Myntverket

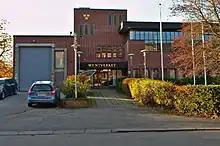
Myntverket in Eskilstuna (2014)

Myntverket (officially AB Myntverket) is a private Swedish company that produces coins and medals, including the Swedish national coins and the Nobel Prize medals. , Swedish coins are minted by Myntverket's parent company, Mint of Finland Ltd in Helsinki, Finland, ending a 1,012-year history of minting Swedish coins in Sweden.